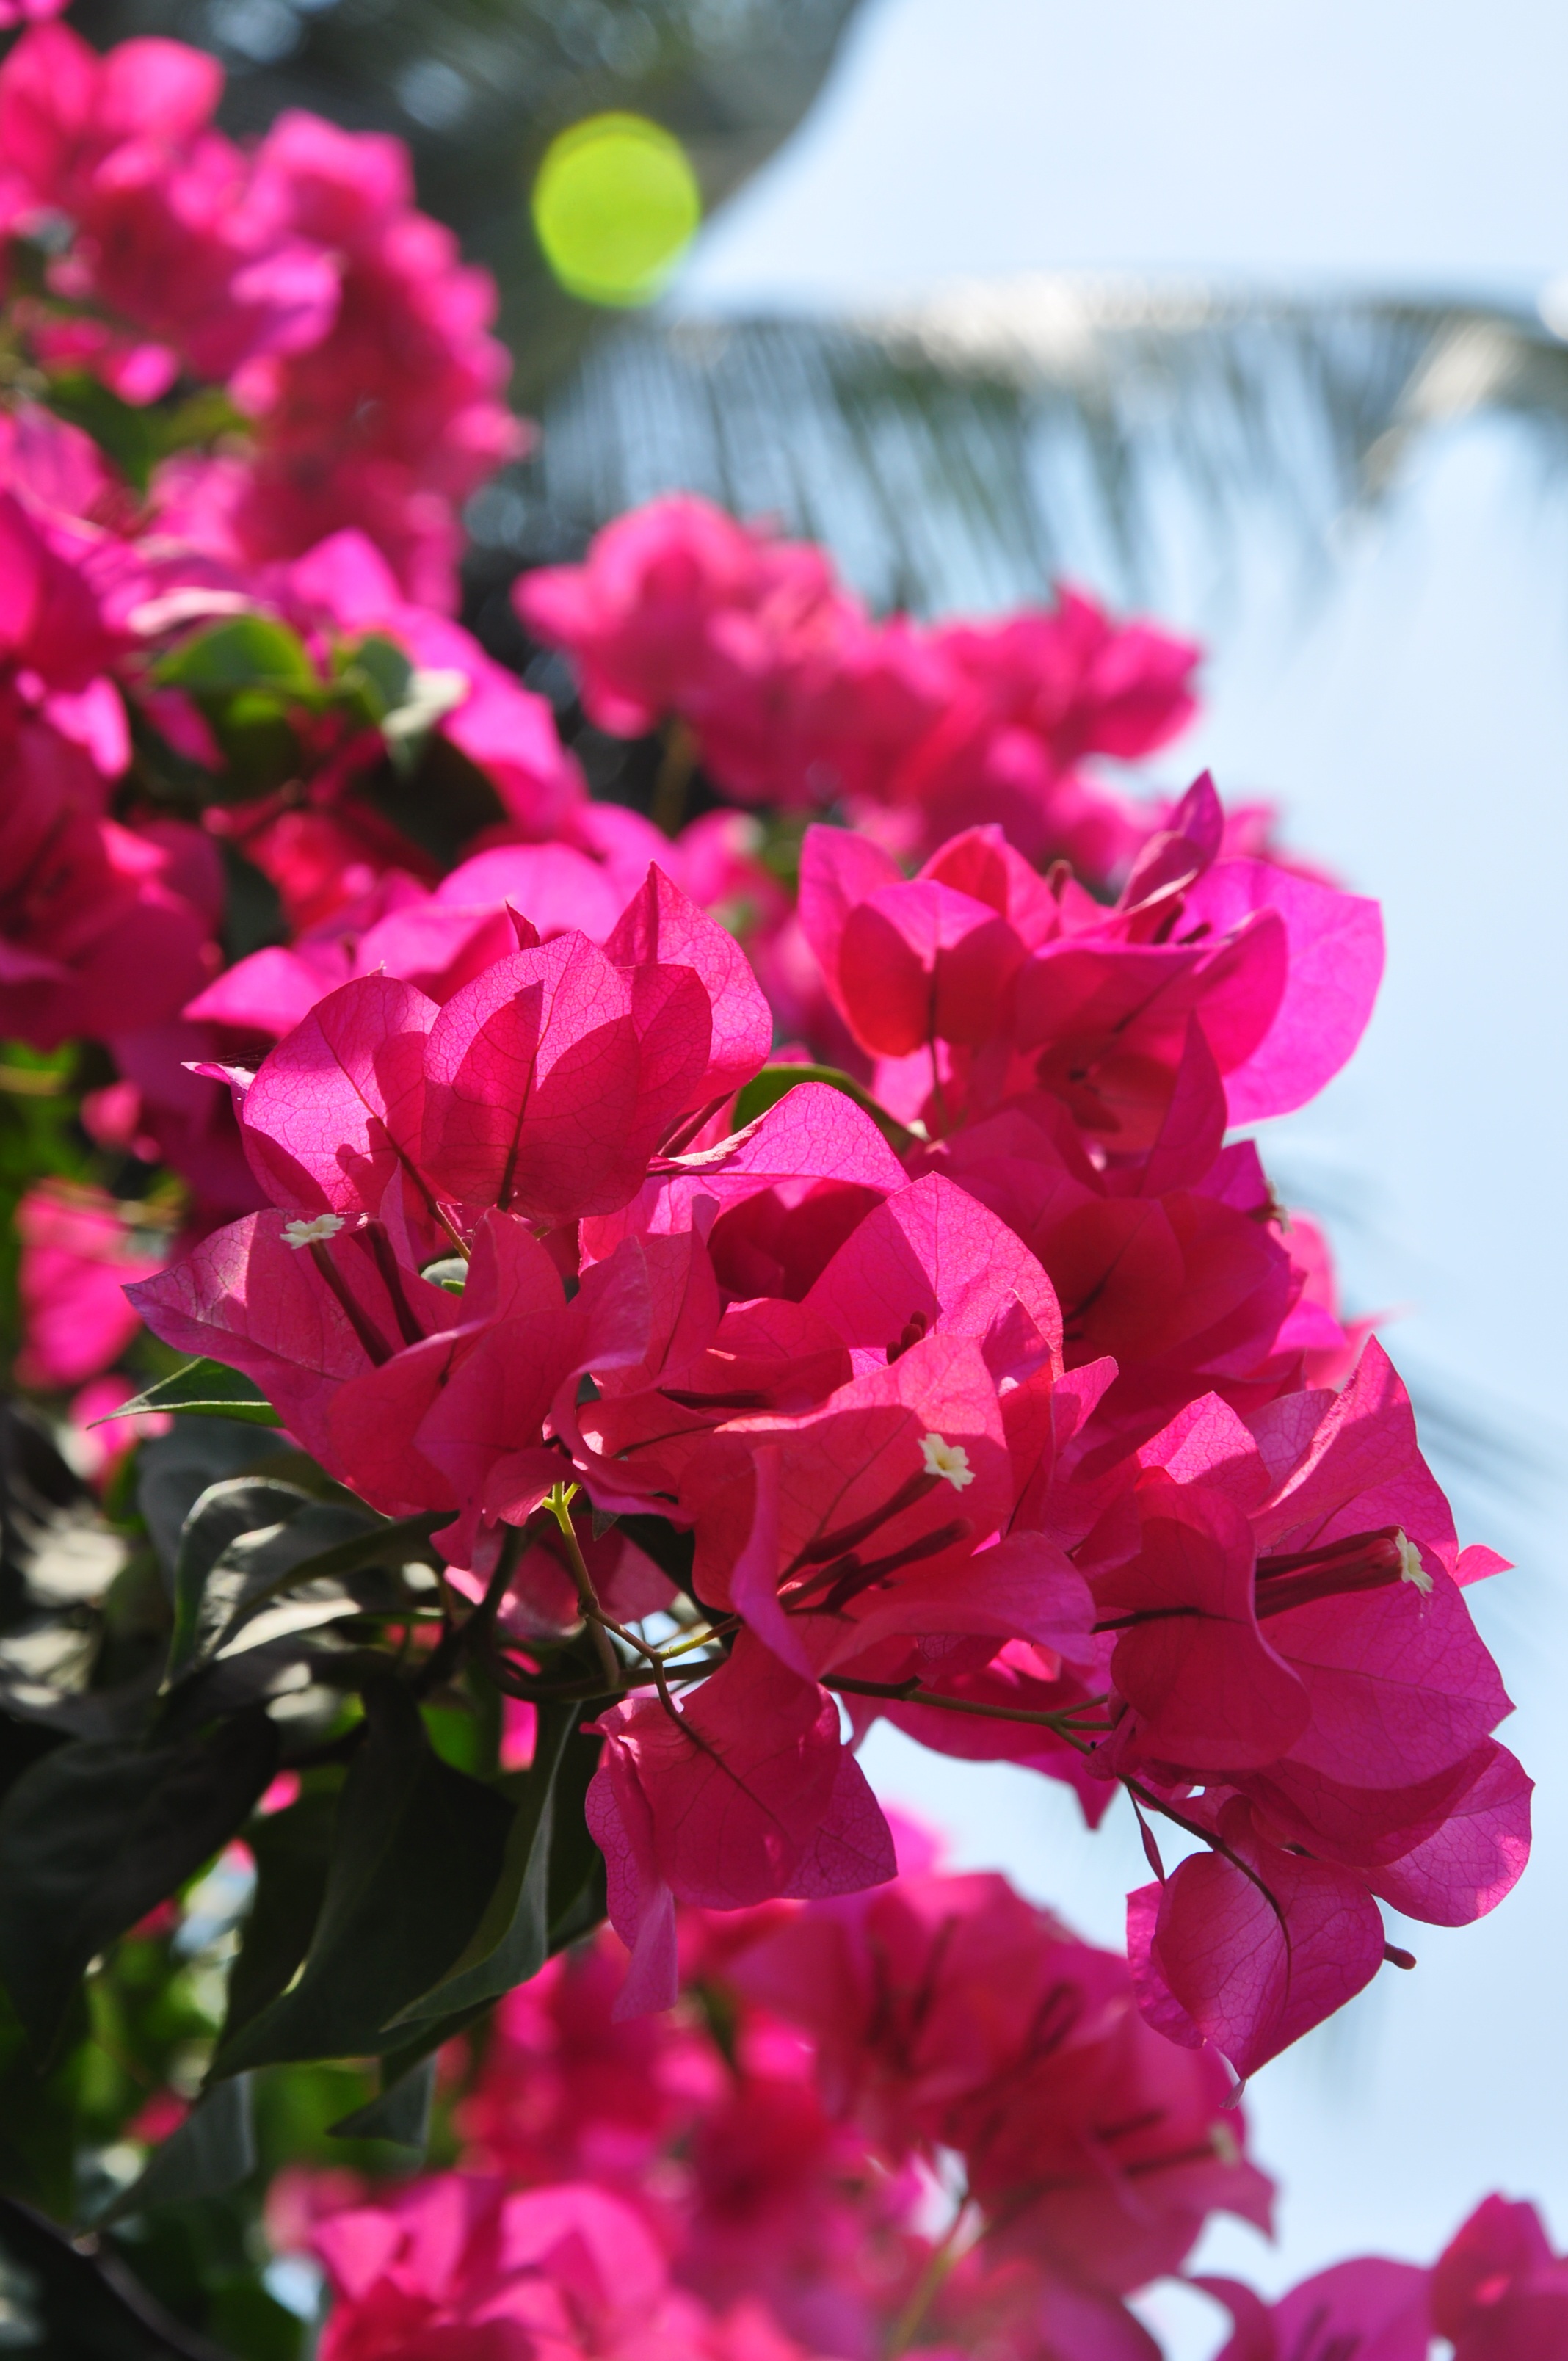
blossom, plant, leaf, flower, petal, red, color, pink, flora, shrub, macro photography, flowering plant, annual plant, land plant